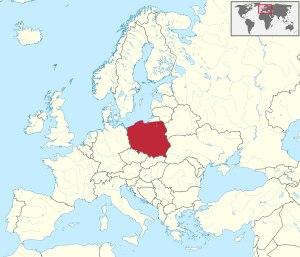
Cette liste commentée recense la mammalofaune en Pologne. Elle répertorie les espèces de mammifères polonais actuels et celles qui ont été récemment classifiées comme éteintes. Cette liste comporte 119 espèces réparties en dix ordres et trente familles, dont une est « en danger critique d'extinction », trois sont « en danger », quatre sont « vulnérables », dix sont « quasi menacées » et deux ont des « données insuffisantes » pour être classées.